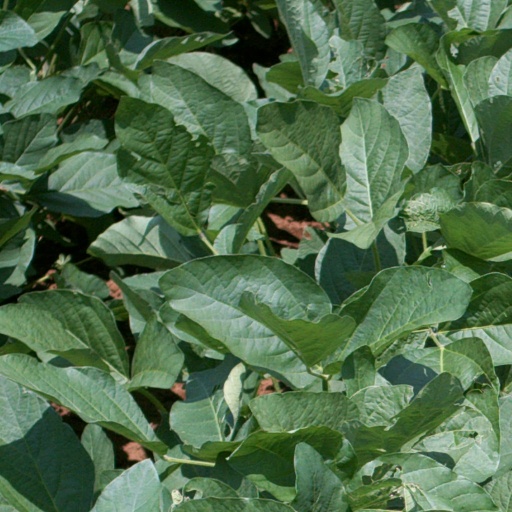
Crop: soybean